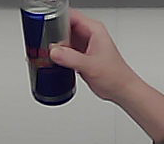
Product: redbull_energydrink